Saarland Football Association

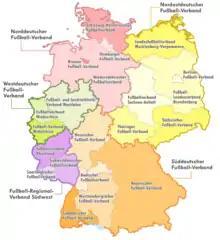
DFB, its five regional and 21 state associations

Formed in Sulzbach on 25 July 1948, in what was then the Saar Protectorate, the Saarländischer Fußball Bund ("SFB") became the organising body of football in the region, when Saar was split from the rest of occupied Germany. The "SFB" rejected membership in the French Football Federation on 17 July 1949 when 67 per cent of the delegates of the association voted against it. Instead the "SFB" was admitted as a member of FIFA in June 1950. From 1950 onwards Hermann Neuberger, later to become president of the German Football Association, the "DFB", led the "SFB" and negotiated the admission of the latter to FIFA. The Saarland national football team took part in international competitions, among them the qualifying rounds to the 1954 FIFA World Cup where it played against West Germany. In 1956, following the reunification of the protectorate with West Germany, the "SFB" became part of the "DFB" again and was renamed to Saarländischer Fußball-Verband.